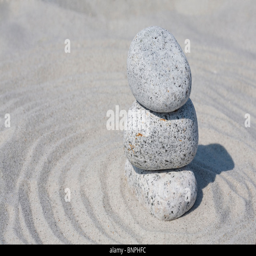
stones piled in the sand